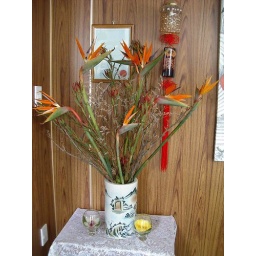
Just bird of paradise with azalea and plum tree's branches :p Bit of limonium and yellow gerbera in jar.